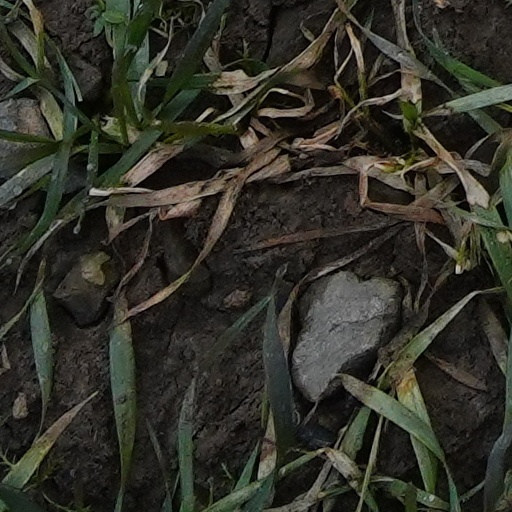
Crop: wheat